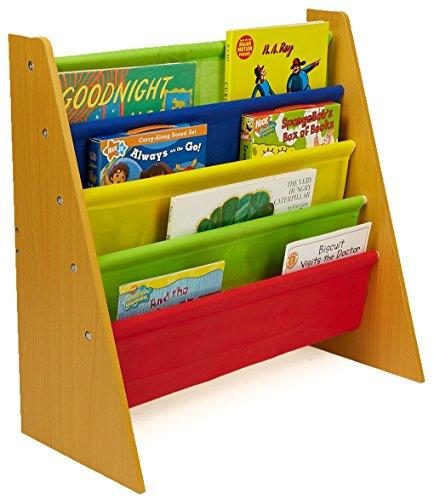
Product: Mind Reader KBORG4-BRN Kids Book Rack Storage BookShelf, Brown
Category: Home & Kitchen | Furniture | Kids' Furniture | Bookcases, Cabinets & Shelves
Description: Easy book access for children ages 3 and up.
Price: $15.38
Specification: ProductDimensions:10.8x24.8x23.5inches|ItemWeight:7.2pounds|ShippingWeight:7.2pounds(Viewshippingratesandpolicies)|Manufacturer:EMSMindReaderLLC|ASIN:B076QM7S5K|Itemmodelnumber:KBORG4-BRN